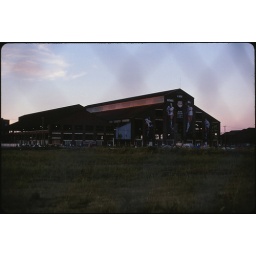
thru the fence | near red bull arena, NJ